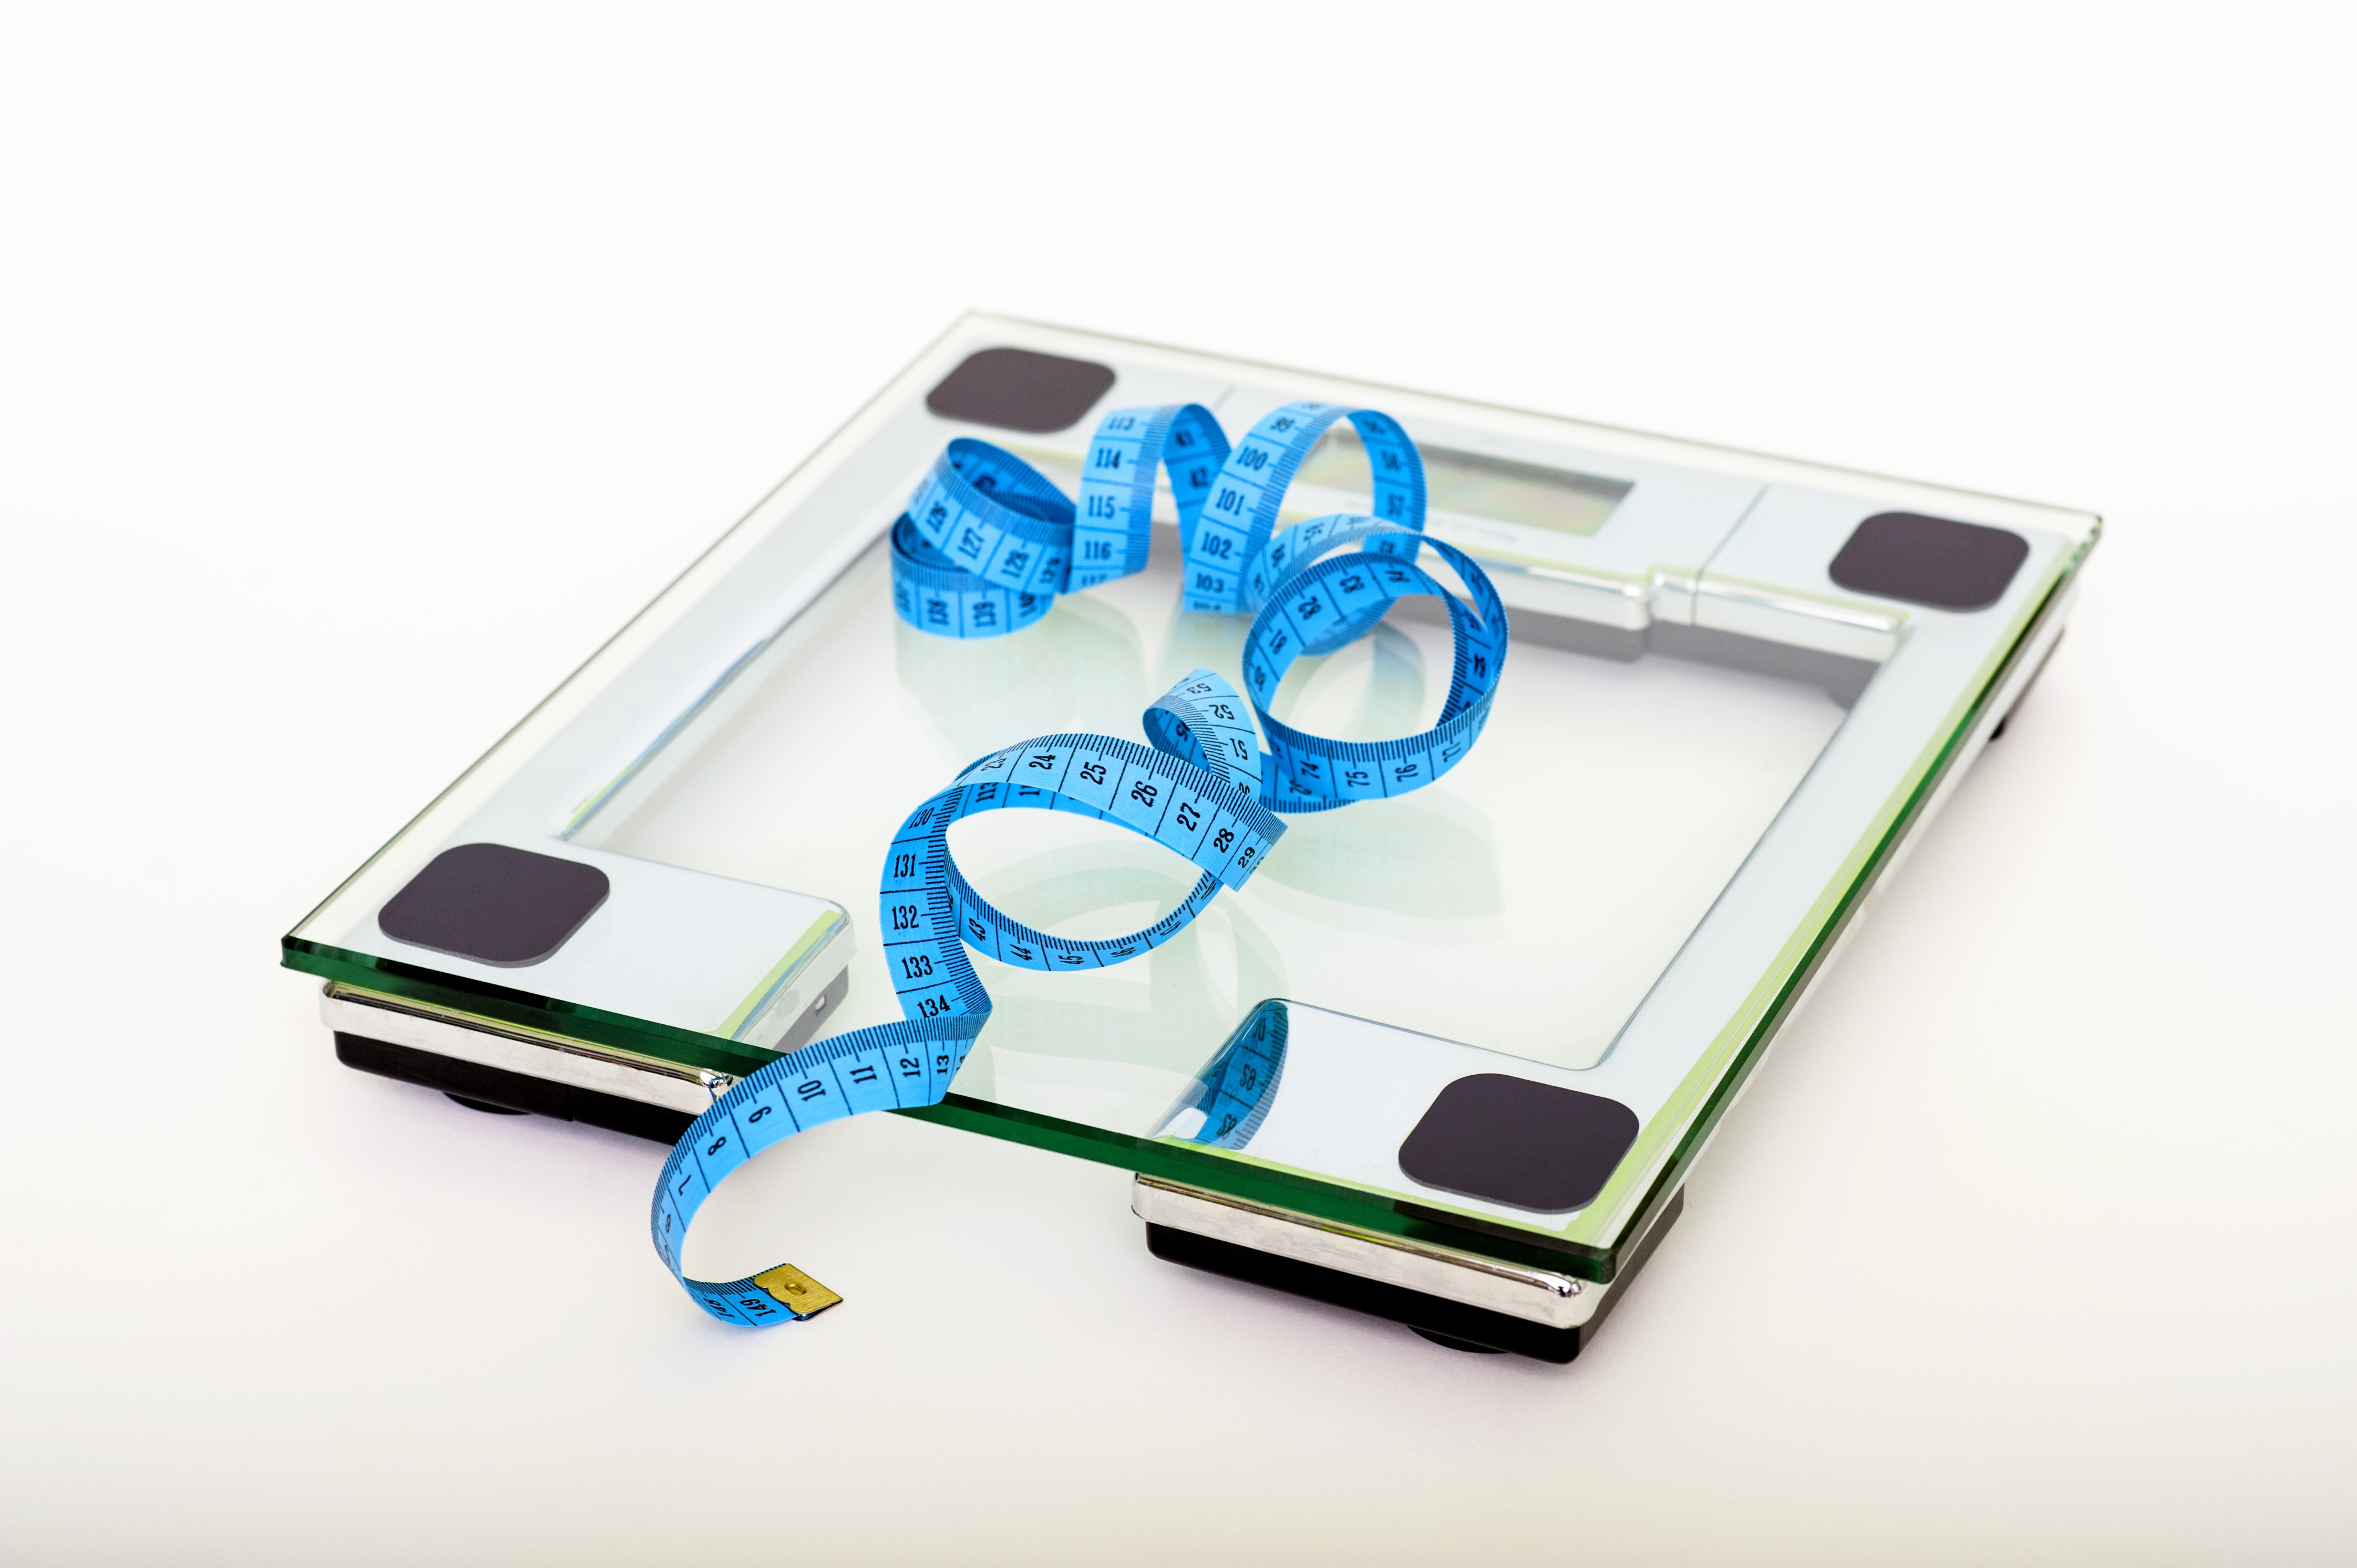
girl, woman, white, isolated, food, balance, gadget, care, measure, scale, weight, lifestyle, healthy, health, fitness, product, fat, nutrition, eye, concept, tape, organ, body, fit, slim, loss, diet, dieting, lose, overweight